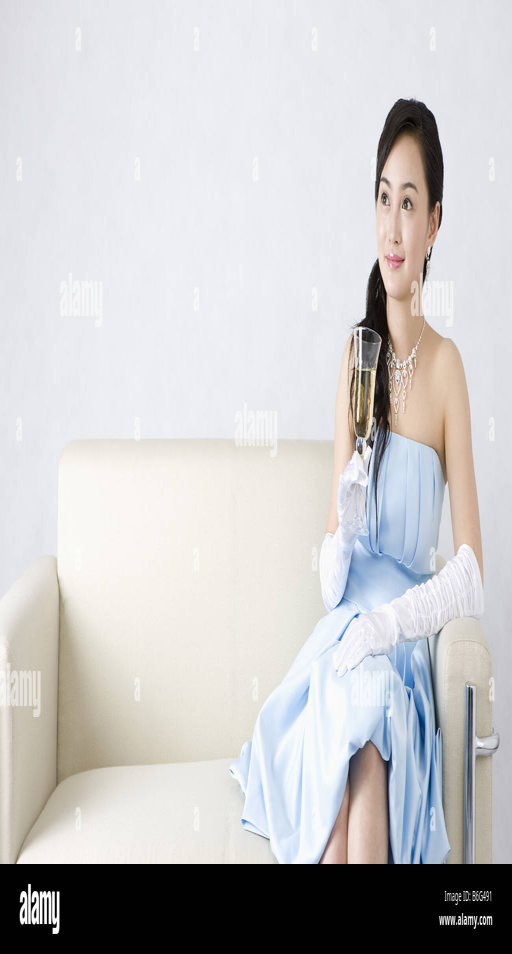
young woman wearing a blue formal dress sitting on sofa holding a glass of champagne